Jamie Dixon

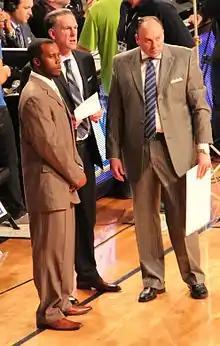
From left: Brandin Knight, Jamie Dixon and Barry Rohrssen at Hank McCamish Pavilion, 2014

Outside of basketball, Dixon has been credited with a peripheral role in the Big East's decision to invite TCU to become the conference's 17th member. Specifically, he suggested to TCU athletic director Chris Del Conte that the school pursue Big East membership during a conversation at the 2010 TCU–Baylor football game. TCU would end up going to the Big 12 Conference instead.